Mount Everest in popular culture

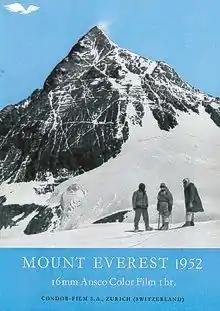
Film poster for the 1952 Swiss documentary

This is a list of media content related to Mount Everest, the Earth's highest mountain, with an elevation of above sea level. Mount Everest was identified as such in the 19th century as a result of a geographical survey conducted by the British Empire. A century later it was climbed, after some infamous attempts in the preceding decades.